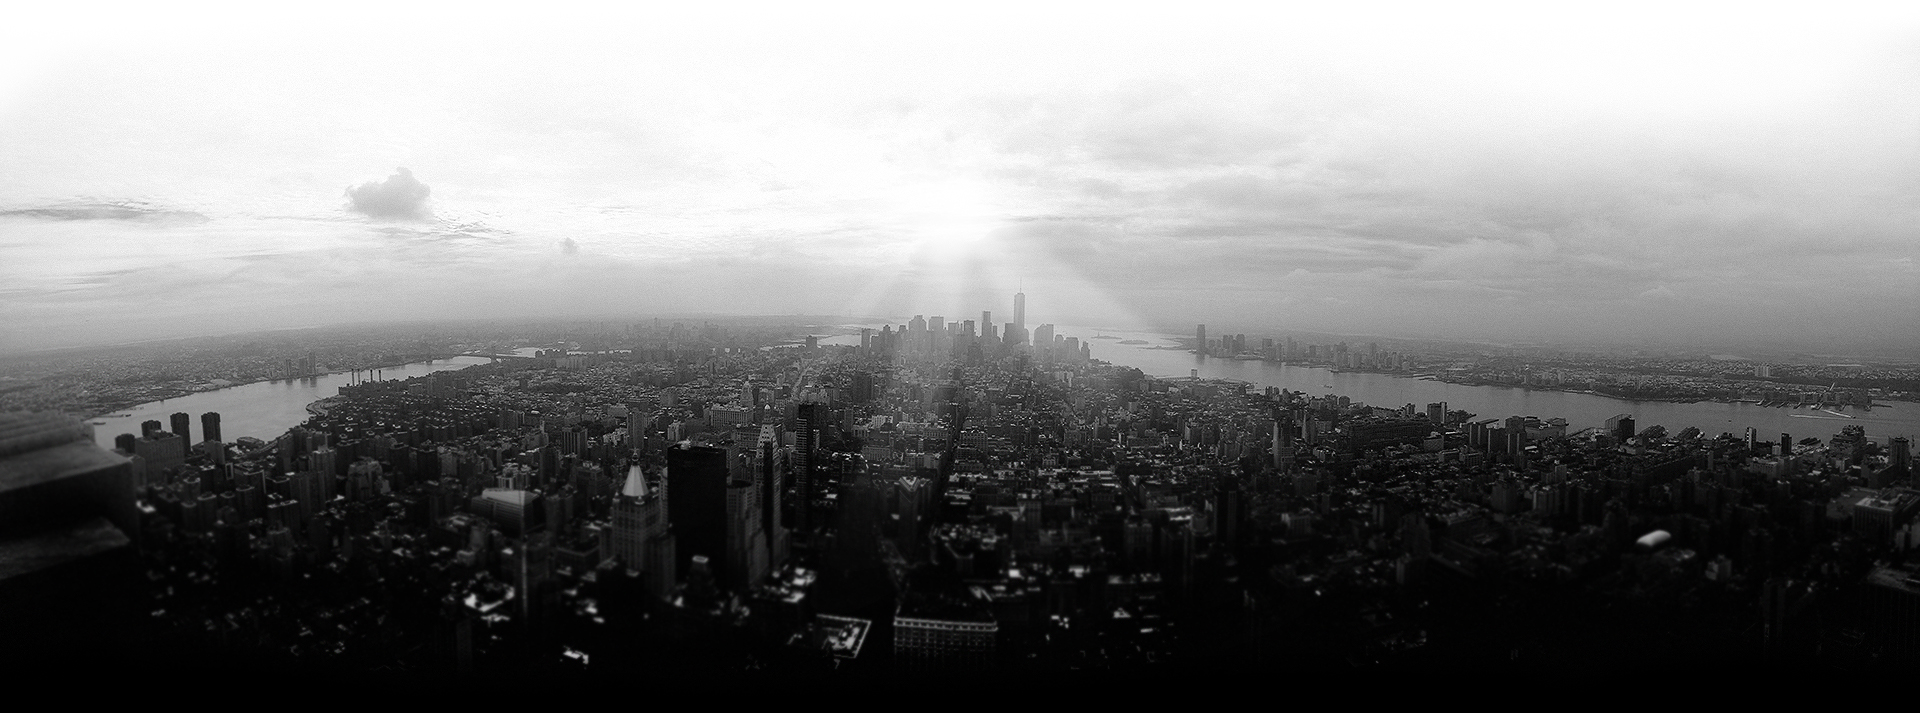
horizon, cloud, black and white, sky, fog, mist, skyline, photography, sunlight, morning, view, dawn, city, atmosphere, new york, manhattan, cityscape, panorama, dusk, panoramic, weather, haze, darkness, monochrome, skyscrapers, buildings, hd wallpaper, monochrome photography, black wallpaper, atmospheric phenomenon, atmosphere of earth, new york city wallpaper